History of Bareilly

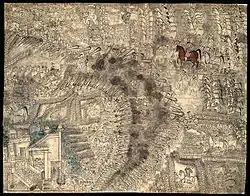
Hafiz Rahmat Khan, standing right to Ahmad Shah Durrani, who is shown on a brown horse.(during The 'Third battle of Panipat') 14 January 1761

In 1623 two Afghan brothers of the Barech tribe, Shah Alam and Husain Khan, settled in the region, bringing with them multiple other Pashtun settlers. It was with the immigration of Daud Khan, an Afghan (who originally hails from "Roh" in Afghanistan) in the region that the Afghan Rohillas had come into prominence. His adopted son Ali Muhammad Khan succeeded in carving out an estate for himself in the district with his headquarters in the region. He was ultimately made the lawful governor of "Kateher" by the Mughal emperor Aurangzeb Alamgir (ruled 1658–1707), and the region was henceforth called "the land of the Ruhelas." Eventually after the end of the Mughal Empire multiple Pathans migrated from 'Rohilkhand'.